Frederick William II, Prince of Nassau-Siegen

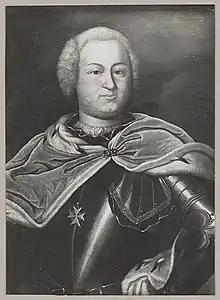
Fürst Frederick William II of Nassau-Siegen. Portrait by Franz Lippold, 1733. Siegerlandmuseum, Siegen.

Prince Frederick William II of Nassau-Siegen (11 November 1706 – 2 March 1734), , official titles: "Fürst zu Nassau, Graf zu Katzenelnbogen, Vianden, Diez, Limburg und Bronkhorst, Herr zu Beilstein, Stirum, Wisch, Borculo, Lichtenvoorde und Wildenborch, Erbbannerherr des Herzogtums Geldern und der Grafschaft Zutphen", was since 1722 Fürst of Nassau-Siegen, a part of the County of Nassau. He descended from the House of Nassau-Siegen, a cadet branch of the Ottonian Line of the House of Nassau. He was the last male representative of his lineage, with him the Protestant line of the House of Nassau-Siegen became extinct.